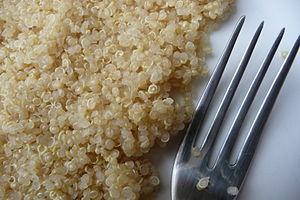
Quinoa cuit.
Le quinoa est une espèce de plante herbacée annuelle de la famille des Amaranthaceae selon la classification phylogénétique ou de celle des Chenopodiaceae. C'est une pseudo-céréale, plutôt qu'une véritable céréale, car ce n'est pas une herbe. Le quinoa est phylogénétiquement plus proche des espèces telles que la betterave, l'épinard et l'amarante.